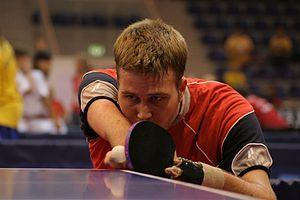
Le tennis de table handisport est un sport dérivé du tennis de table qui est pratiqué par des sportifs en situation de handicap.